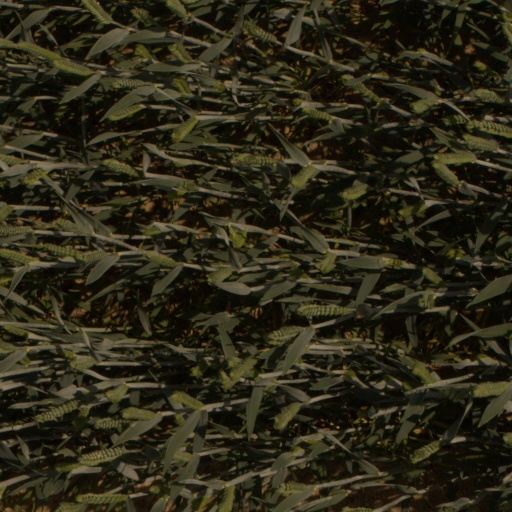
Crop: wheat